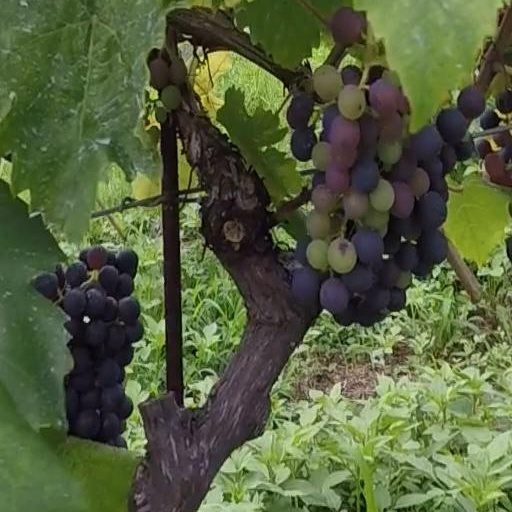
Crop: grape